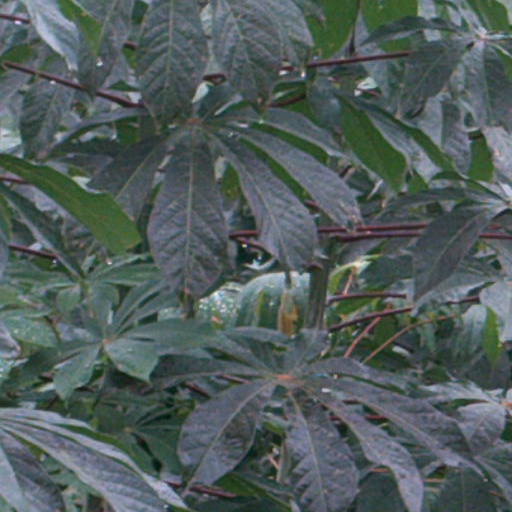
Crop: cassava